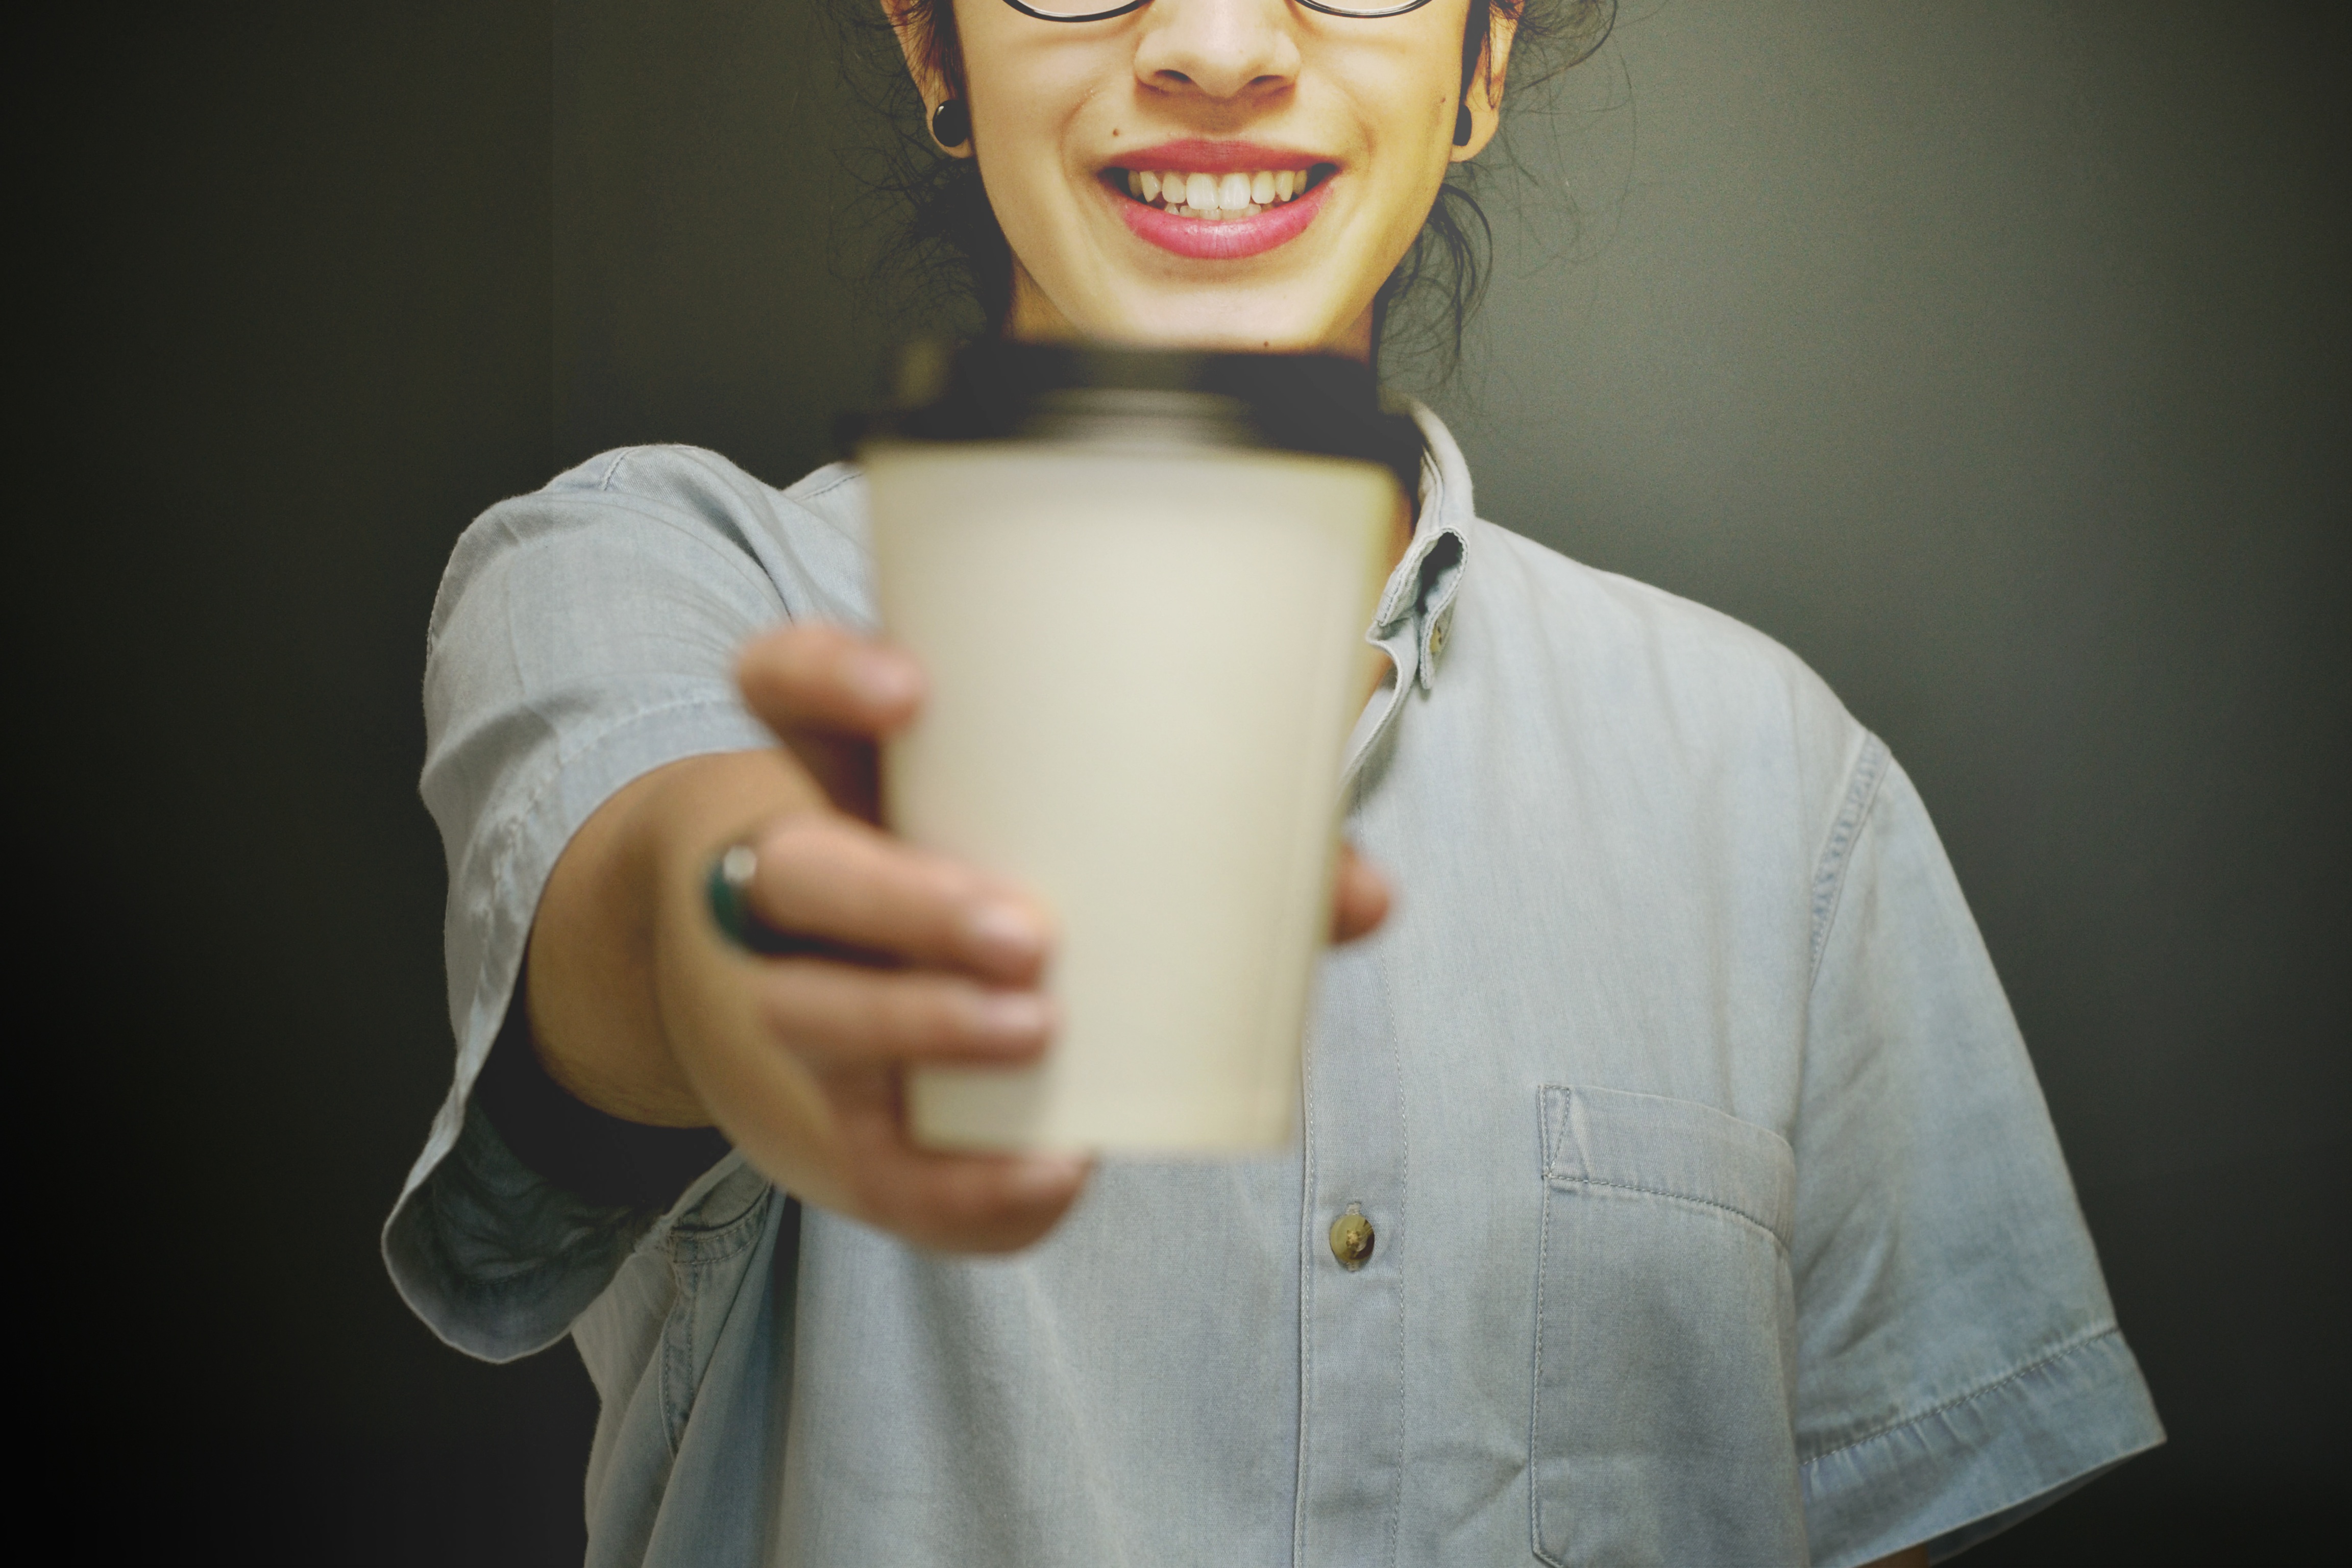
hand, person, coffee, woman, white, photography, female, portrait, finger, fashion, smile, glasses, head, costume, sense